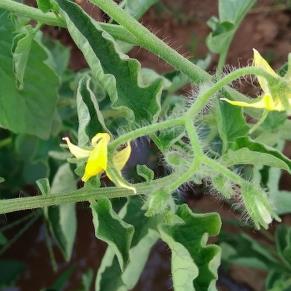
Crop: Tomato
Condition: virosis-d